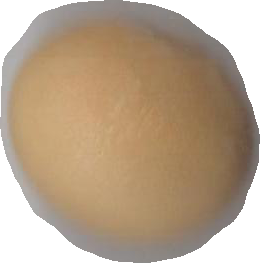
Variety: Grobogan